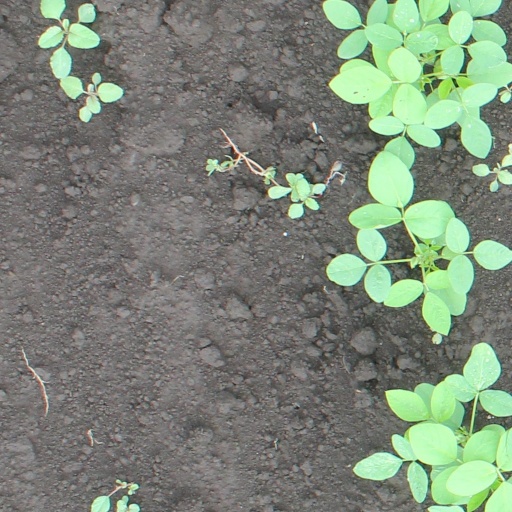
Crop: soybean